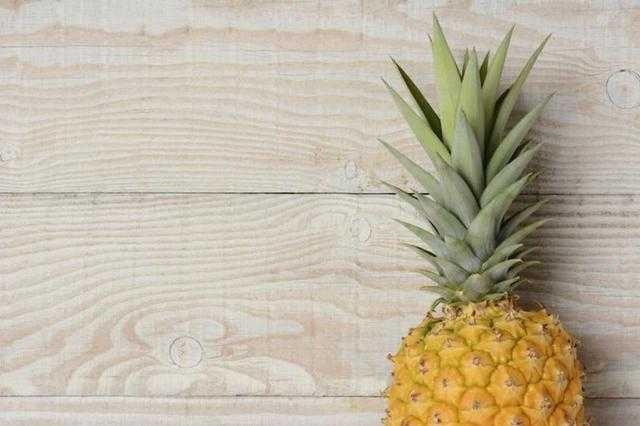
Label: Pineapple